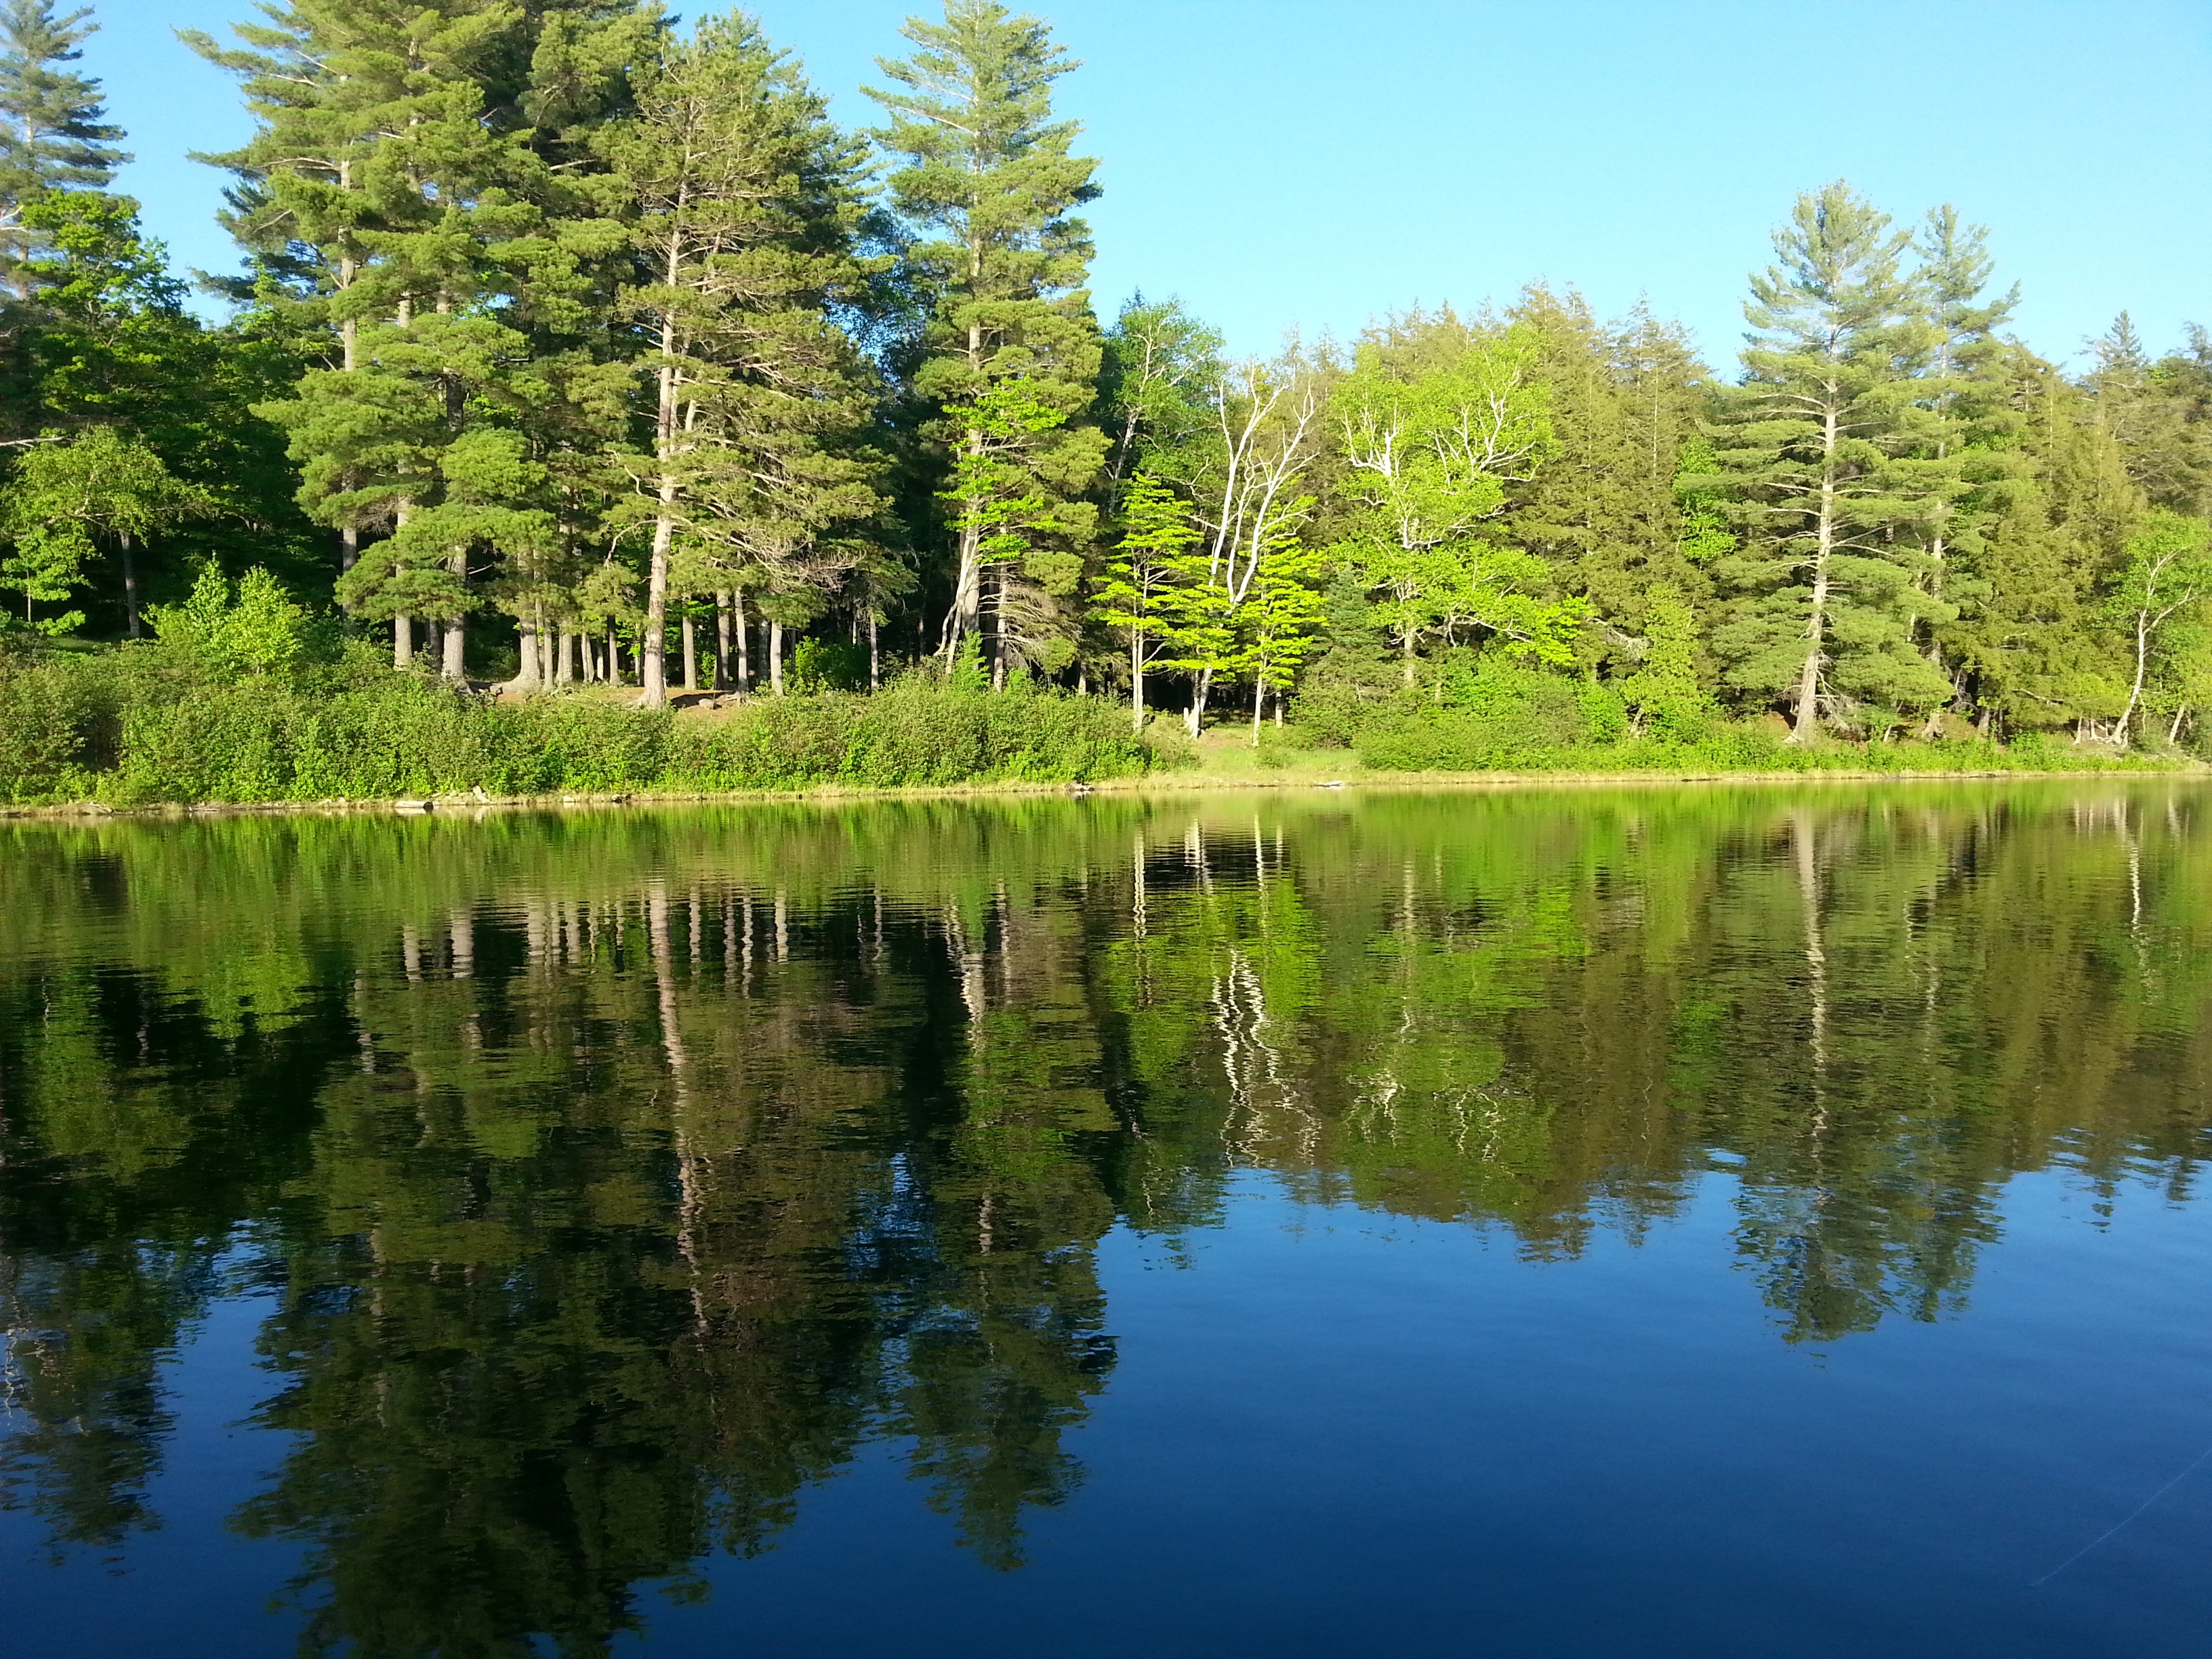
landscape, tree, water, nature, forest, outdoor, wilderness, plant, meadow, leaf, lake, pond, spring, reflection, tranquil, peaceful, autumn, tourism, wetland, beautiful, scene, woodland, habitat, ecosystem, biome, natural environment, woody plant, temperate broadleaf and mixed forest, temperate coniferous forest